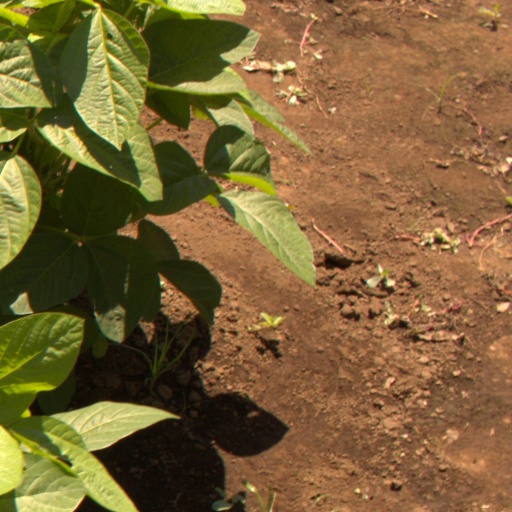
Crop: soybean